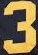
Number: 3